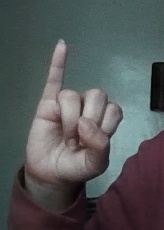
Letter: meem